Beverly Lunsford

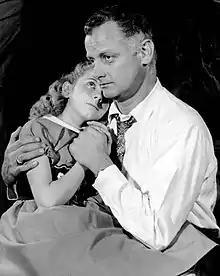
Photo of Art Carney and Beverly Lunsford from the Broadway play "The Rope Dancers"

Beverly Lunsford (January 5, 1945 – May 22, 2019) was an American actress best known for playing Shirley Fletcher on the television sitcom "Leave It to Beaver."